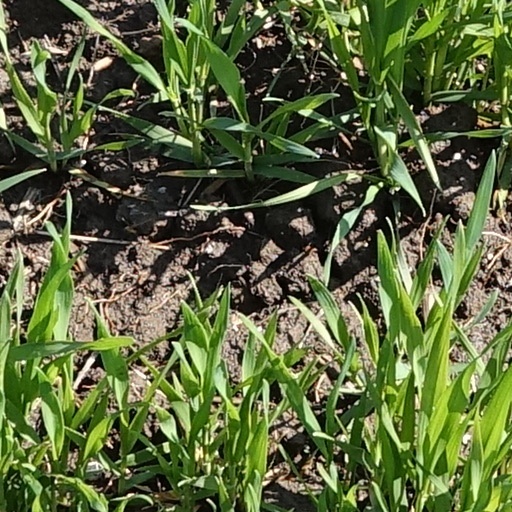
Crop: wheat